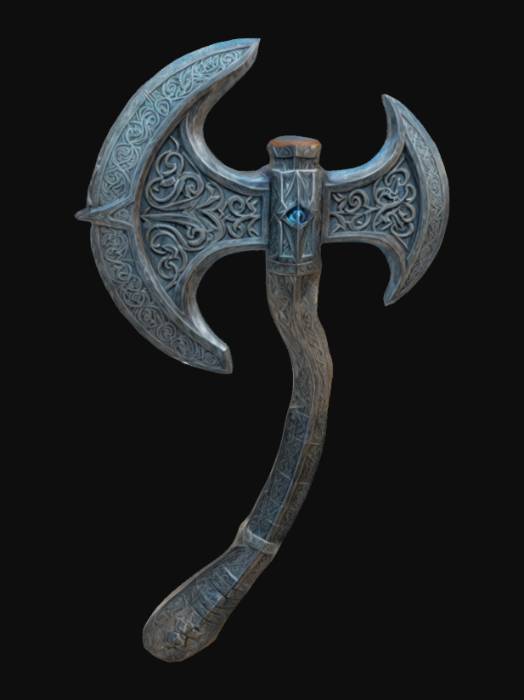
미적 점수 (1~10점): 9